No, They Can't

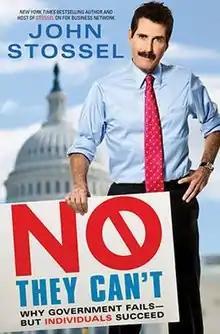

No, They Can't: Why Government Fails – But Individuals Succeed is a 2012 book by John Stossel, the American consumer reporter, investigative journalist, author and libertarian columnist. It was published on April 10, 2012, and focuses on what Stossel sees as the failures of government intervention.